Bedding (horticulture)

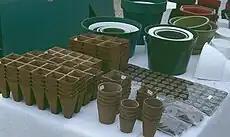
Pots for bedding plants

Carpet bedding employs two or more contrasting plant cultivars with a neat, dwarf habit and distinct colouring (of flower or foliage) to create geometric displays. It is often used to form such things as lettering, logos or trademarks, coats of arms, or floral clocks. Suitable plants are rosette-forming succulents such as "Echeveria" or fairly slow-growing or mat-forming foliage plants, such as colored-leaved "Alternanthera" cultivars, which are tolerant of clipping; such plants may also be used in three-dimensional sculptural forms or pseudo-topiary.